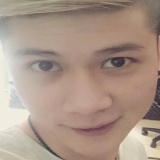
ca sĩ Vanh Leg